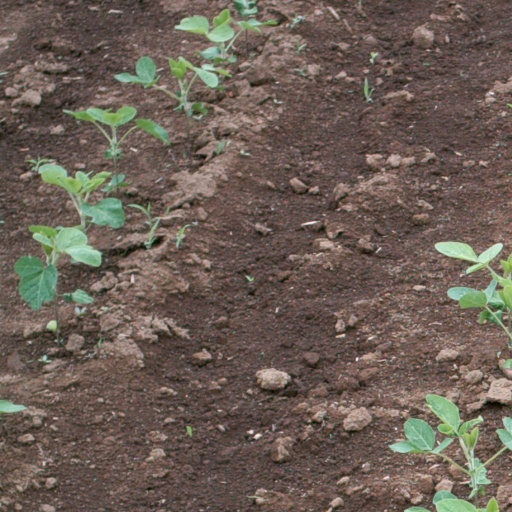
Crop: soybean